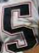
Number: 5